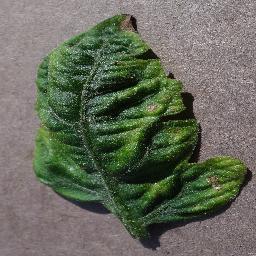
Label: Tomato___Tomato_Yellow_Leaf_Curl_Virus